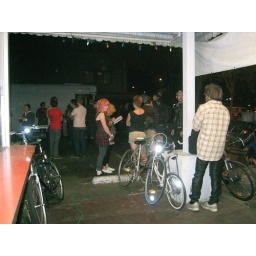
And to the folks who in the white submarine: You guys rock to the infinite degree.